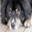
Label: dog